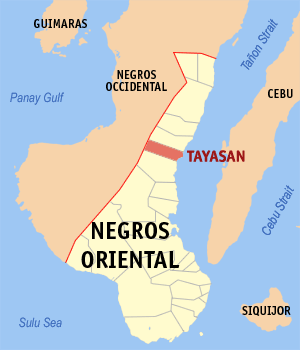
Tayasan est une localité de la province du Negros oriental, aux Philippines. En 2015, elle compte 35 470 habitants.